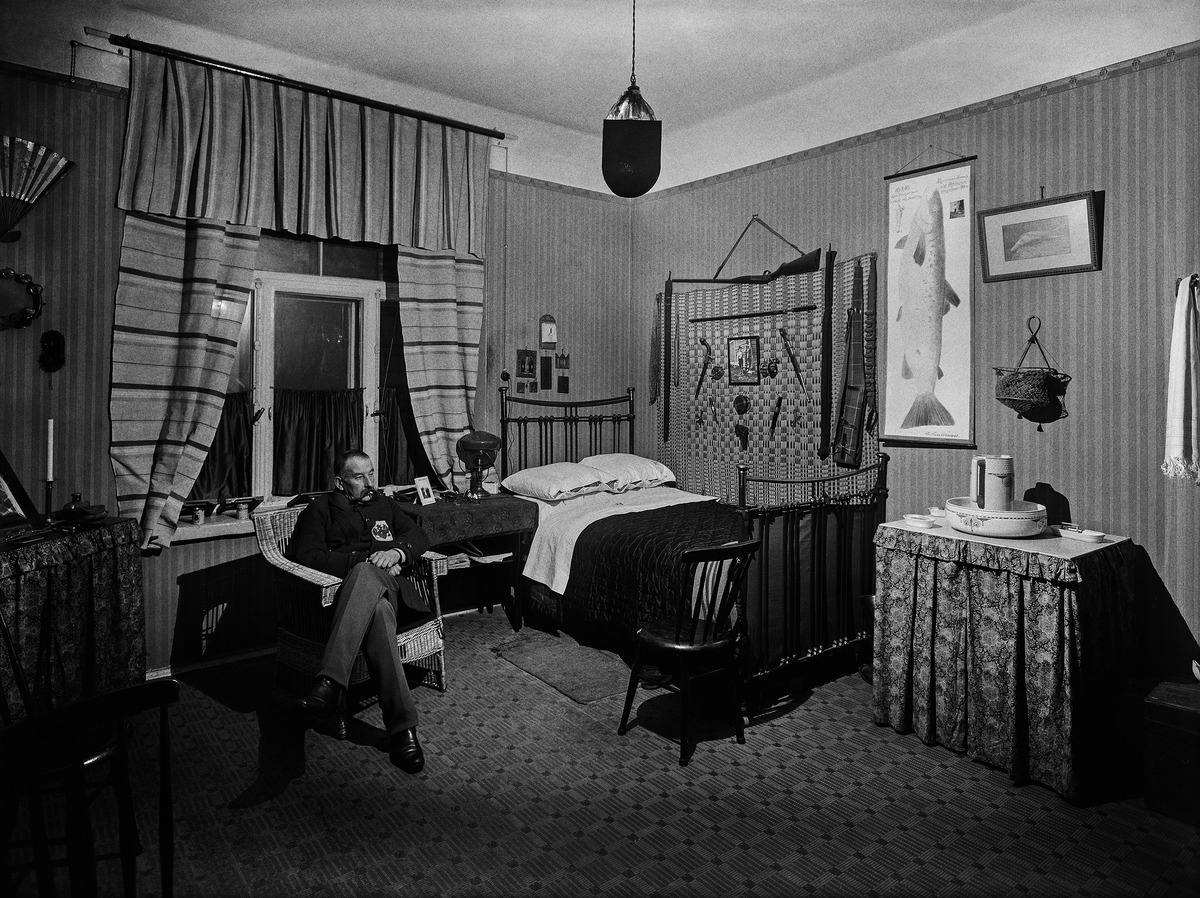
Kenraalikuvernöörin adjutantti (1890-1917), valokuvaaja  Ivan Timiriasew (1860-1927) kodissaan
sisällön kuvaus: Kenraalikuvernöörin adjutantti (1890-1917), valokuvaaja  Ivan Timiriasew (1860-1927) kodissaan. mustavalkoinen
Kuvaaja: Sundström, Eric, valokuvaaja
Ajankohta: kuvausaika 1914 - 1917
Aiheet: Timiriasew, Ivan, adjutantit, valokuvaajat, sotilaat, miehet, asunnot, huoneet, huonekalut, sängyt, tuolit, verhot, tekstiilit, tapetit, taulut, valaisimet, aseet, pesutilat